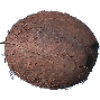
Label: Cocos 1